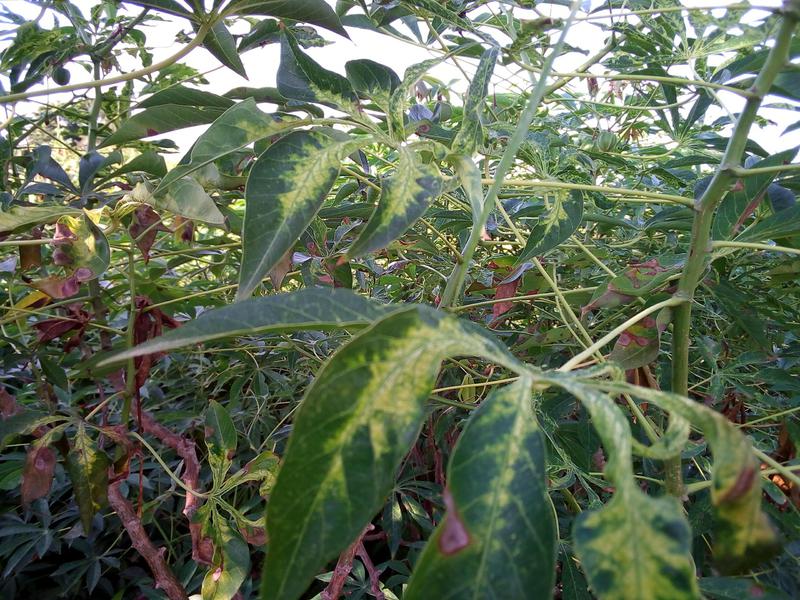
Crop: cassava
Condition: mosaic_disease